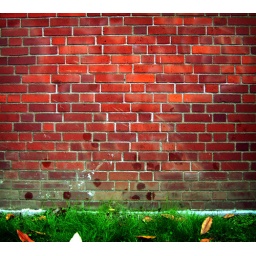
throwing a slobbery tennis ball against the wall